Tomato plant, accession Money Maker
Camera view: bottom (45 deg); turntable rotation: 300 degrees
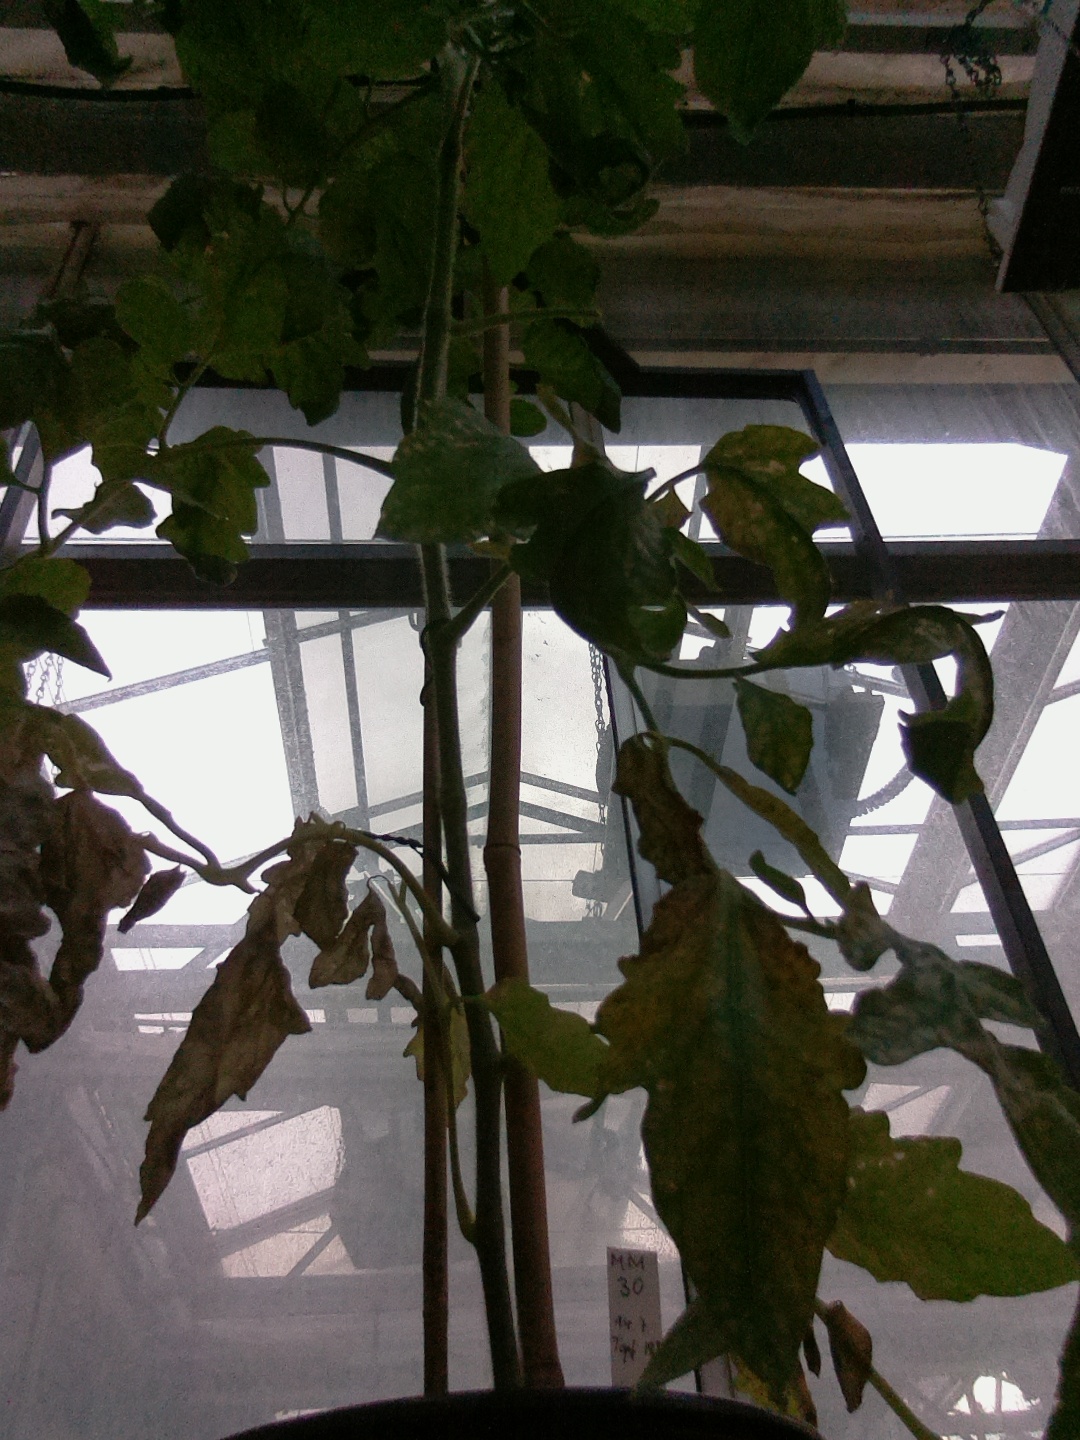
BBCH growth stage 75: 50%-60% of final fruit size